Eurovision Song Contest 1957

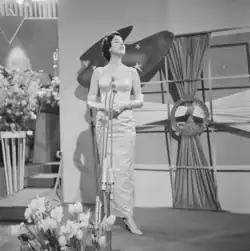
Corry Brokken "(pictured in 1958)" had previously represented the Netherlands in before entering the contest again in 1957 and ultimately winning.

The contest was held on 3 March 1957 at 21:00 (CET) and lasted 1 hour. The event was hosted by German actress Anaid Iplicjian.